The Belle of New York (1952 film)

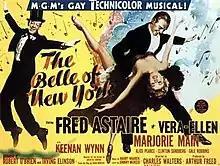
Theatrical release poster

The Belle of New York is a 1952 Metro-Goldwyn-Mayer Hollywood musical comedy film set in New York City circa 1900 and stars Fred Astaire, Vera-Ellen, Alice Pearce, Marjorie Main, Gale Robbins, and Keenan Wynn, with music by Harry Warren and lyrics by Johnny Mercer. The film was directed by Charles Walters.